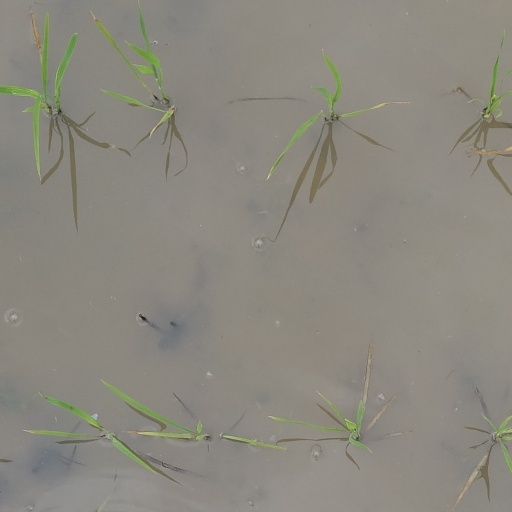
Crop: rice